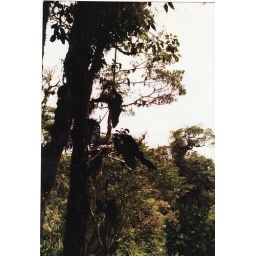
Hiking in the cloud forest of Costa Rica.